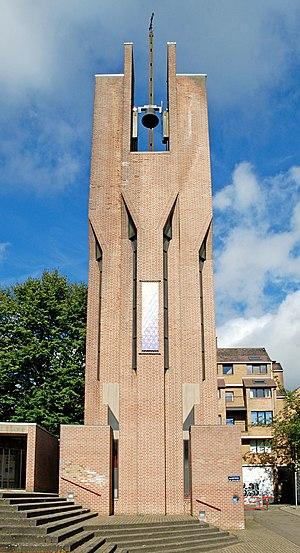
Belgique - Louvain-la-Neuve - Église Saint-François d'Assise (architecture brutaliste, architecte Jean Cosse 1982)
L'église Saint-François d'Assise est une église de style brutaliste située à Louvain-la-Neuve, section de la ville belge d'Ottignies-Louvain-la-Neuve, dans la province du Brabant wallon.
Jean Cosse, né à Emptinne le 26 mars 1931 et mort à Waterloo le 18 septembre 2016, est un architecte belge.